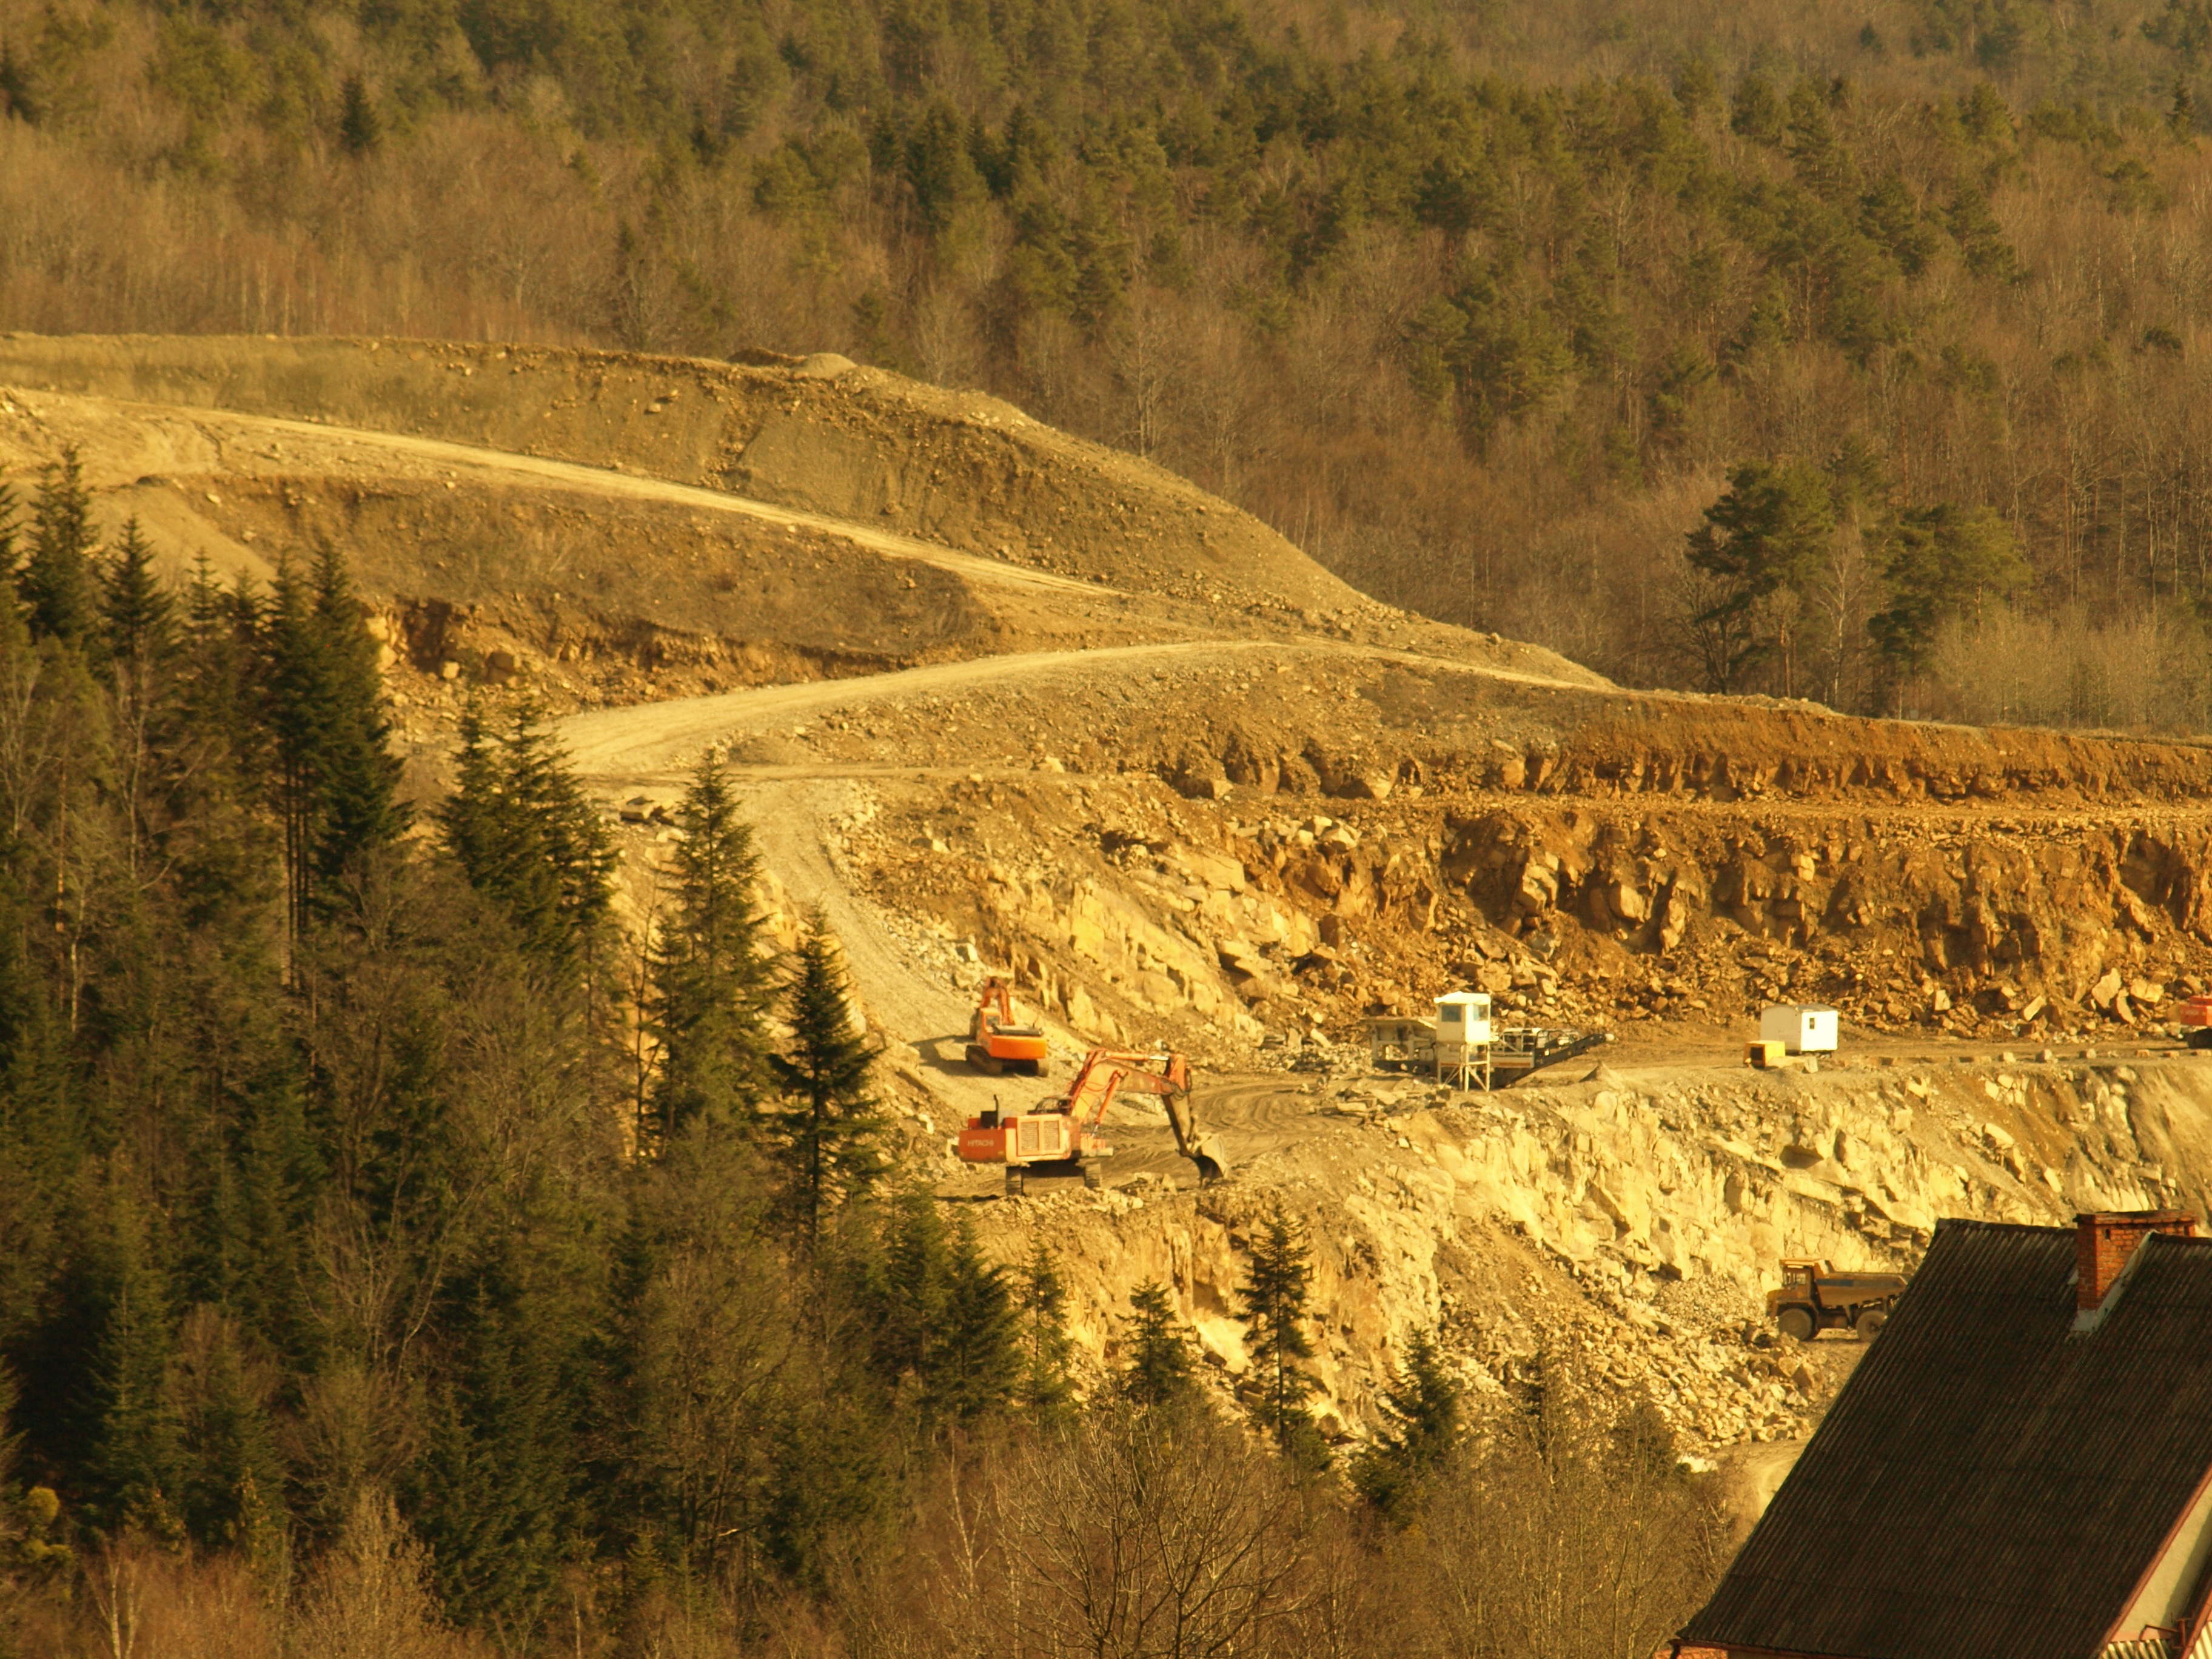
landscape, mountain, field, hill, rocks, mountains, infrastructure, plateau, mine, quarry, rural area, aerial photography